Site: brandenburg
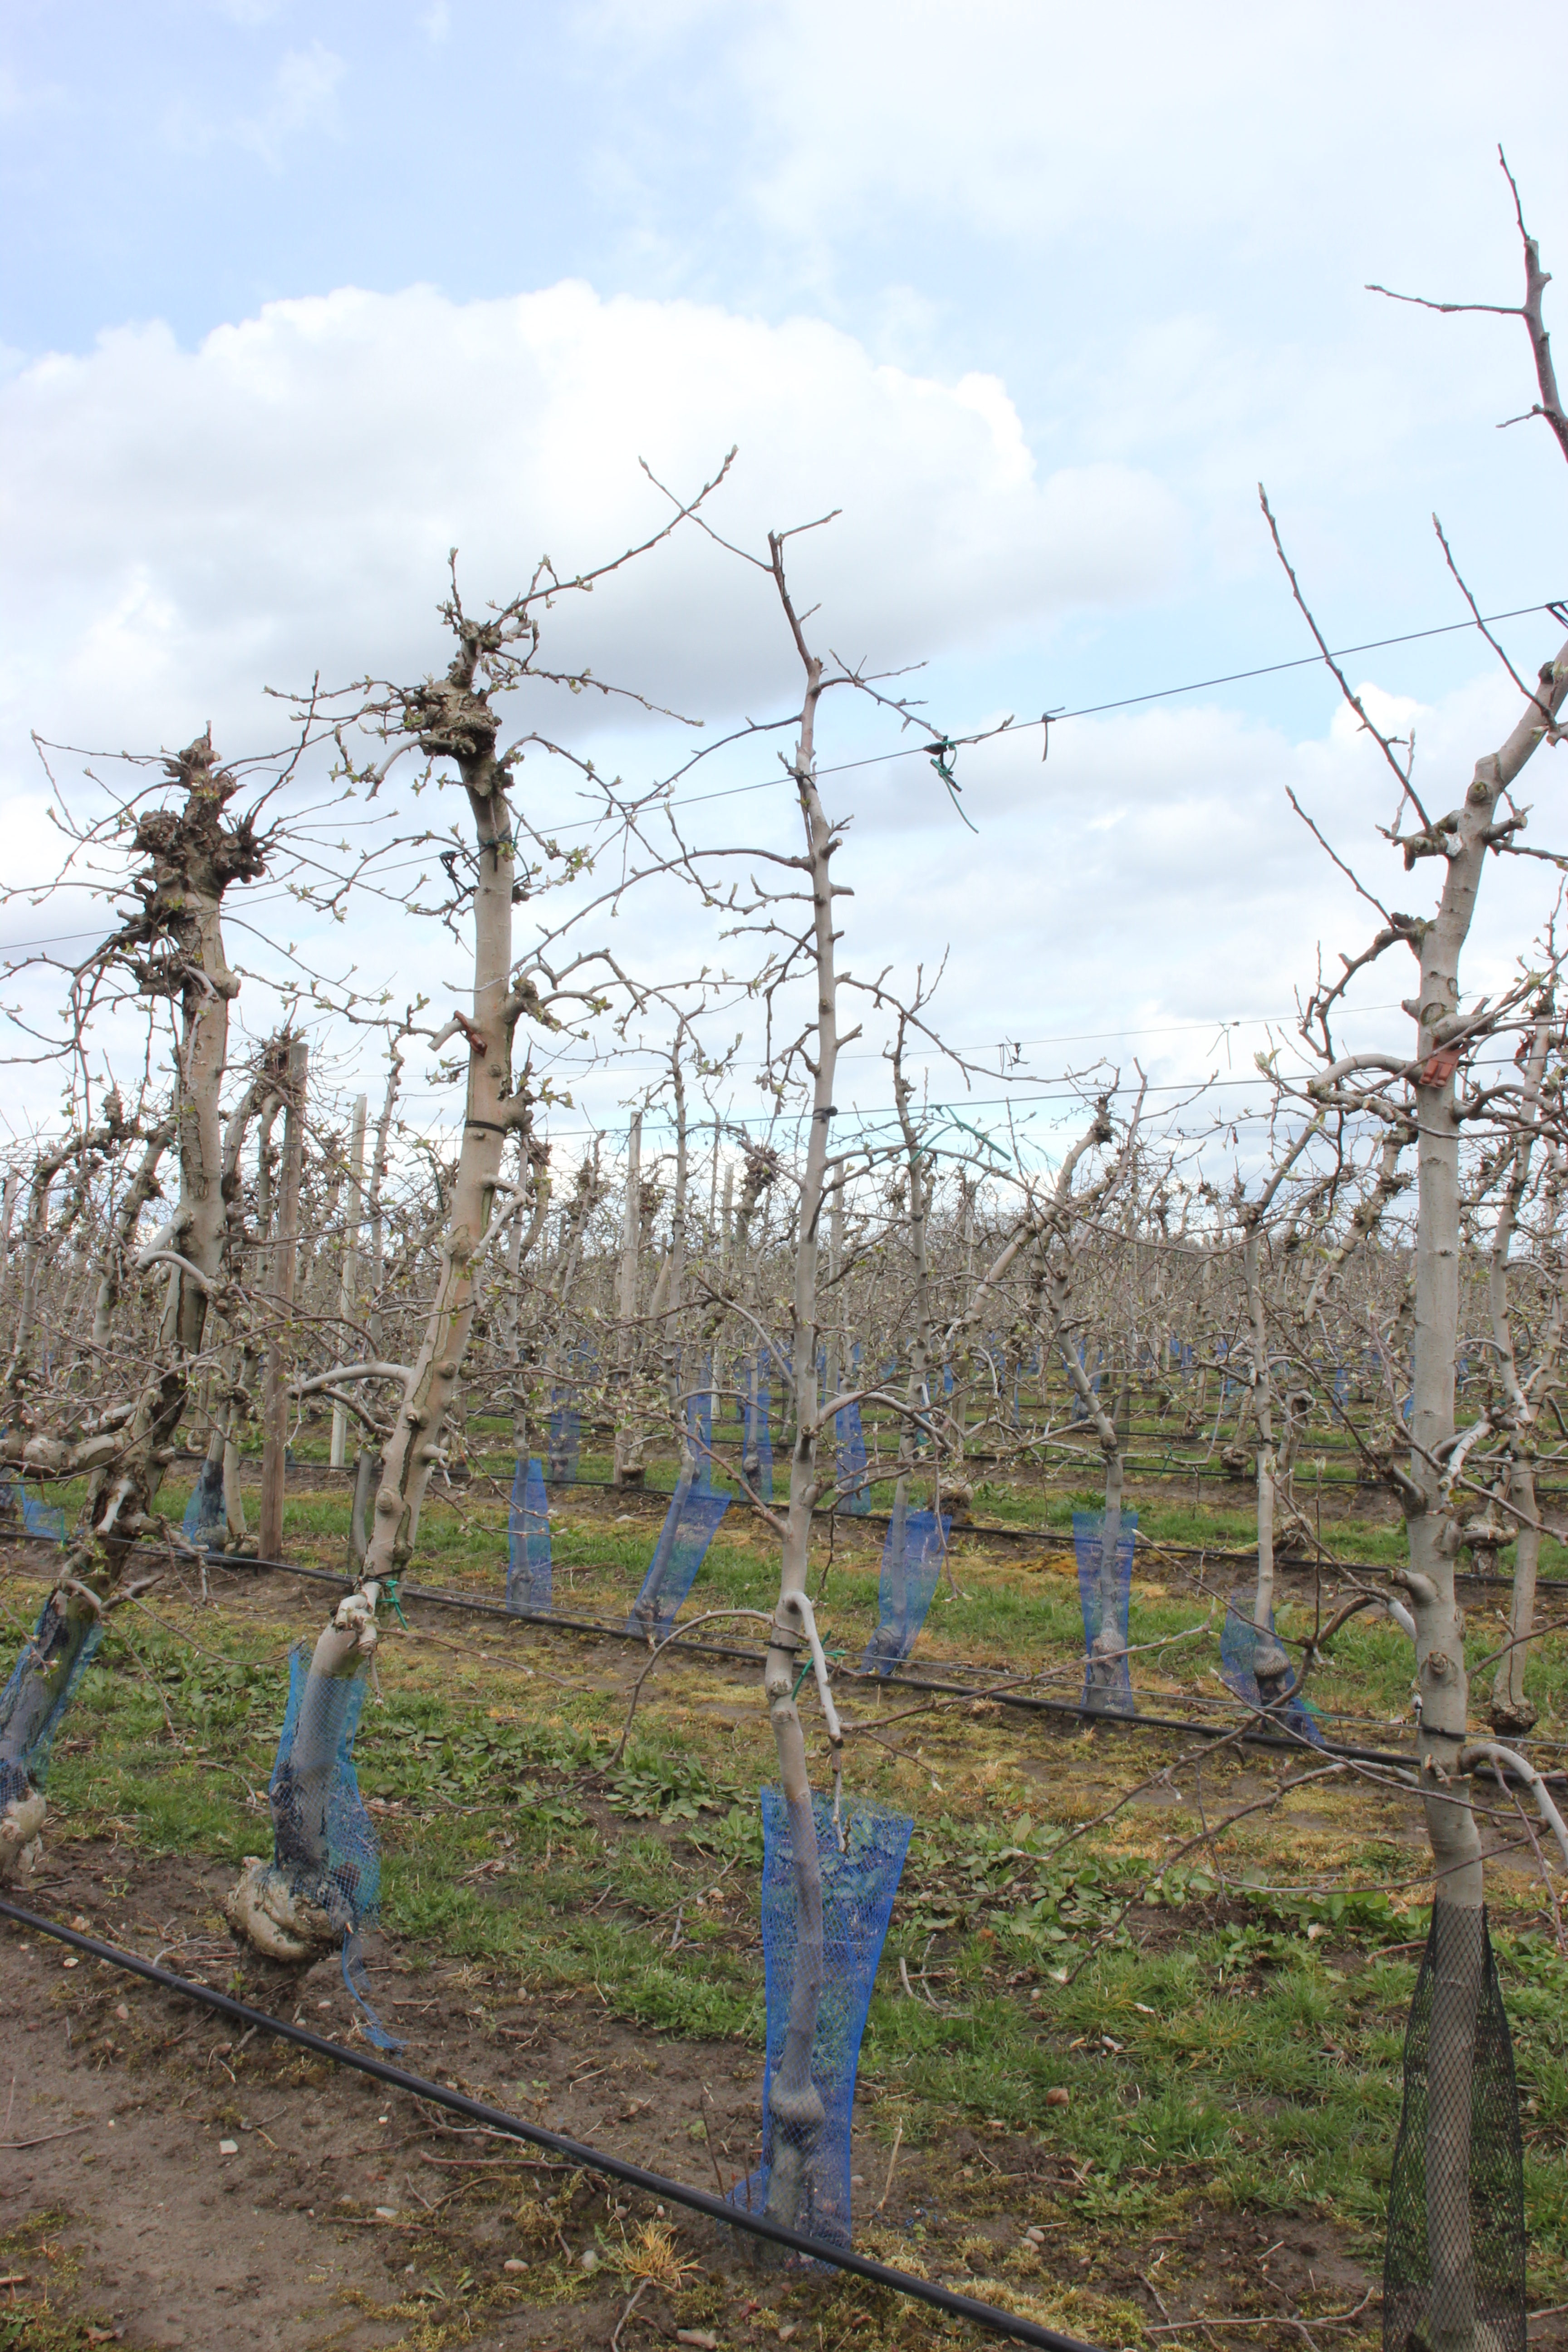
Growth stage (BBCH 55): Inflorescence emergence